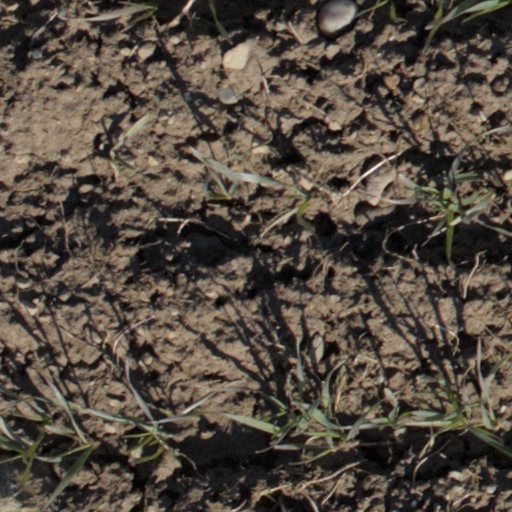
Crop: wheat